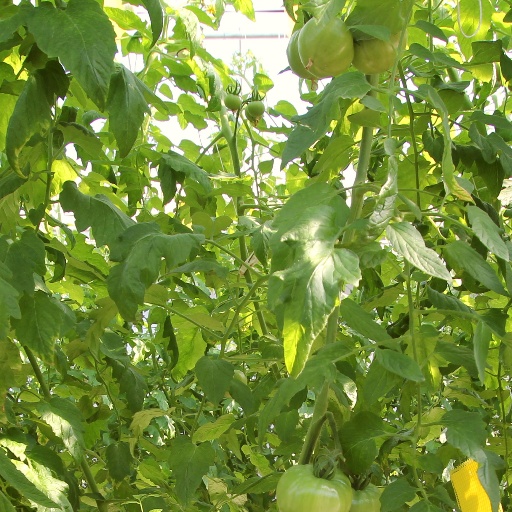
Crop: tomato